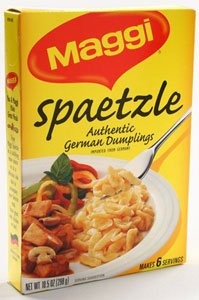
Item Name: Maggi Spaetzle Authentic German Dumplings
Product Description: From German and Swiss roots in Stuttgart and the Black Forest comes Maggi Spaetzle, or tiny dumplings. In those countries, Spaetzle is traditionally served with bratwurst, knackwurst, or sausage. Maggi Spaetzle can also be served as a delicious side dish personalized with your favorite add-ins - cheese, onions, butter, sauces and herbs or as a satisfying entree - casserole with ham and mushrooms. It's a delicious change from pasta, potato or rice dishes!
Value: nan
Unit: None

Price: 2.99